E. H. Crump

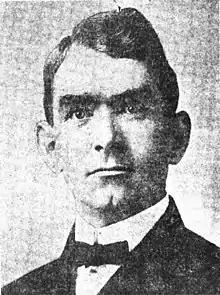
Mayor Crump

Starting in the 1910s, Crump began to build a political machine which came to have statewide influence. He was particularly adept in his use of what were at the time two politically weak minority groups in Tennessee: Blacks and Republicans. Unlike most Southern Democrats of his era, Crump was not opposed to Blacks voting. Memphis Blacks were reliable Crump machine voters for the most part. The party often paid the poll taxes required by state law since the late 1880s; otherwise this requirement resulted in disenfranchising many poor Black people. One of Crump's lieutenants in the Black community was funeral director N. J. Ford, whose family (in the persons of several sons, including Harold Sr. and John Ford, daughter Ophelia, and grandson Harold, Jr.) became influential in Memphis, state and national politics, continuing to be so today. A symbiotic relationship developed in which Black people aided Crump, and he aided them, as was usual in politics. Crump also skillfully manipulated Republicans, who were numerically very weak in the western two-thirds of the state due to the disenfranchisement of the Black population, but dominated politics in East Tennessee. Frequently, they found it necessary to align with Crump in order to accomplish any of their goals in the state government.